Right of way

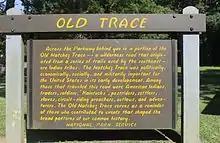
Natchez Trace National Historic Trail

In England and Wales, other than in the 12 Inner London boroughs and the City of London, public rights of way are paths on which the public have a legally protected right to pass and re-pass. The law in England and Wales differs from that in Scotland in that rights of way only exist where they are so designated (or are able to be designated if not already) whereas in Scotland any route that meets certain conditions is defined as a right of way, and in addition there is a general presumption of access to the countryside. Private rights of way or easements also exist.